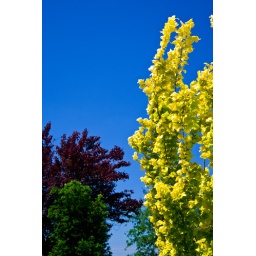
Along with the clear blue skies I was drawn by the sight of various colors from different tree types.